Nishikubiki District, Niigata

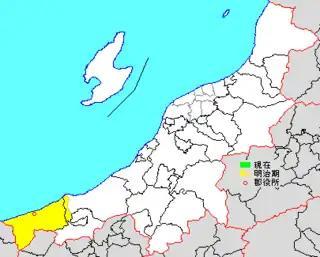
Map showing original extent of Nishikubiki District in Niigata Prefecture:* yellow - areas formerly within the district borders during the early Meiji period

As of 2003, the district had an estimated population of 23,292 with a density of 67.40 persons per km. The total area was 345.56 km.